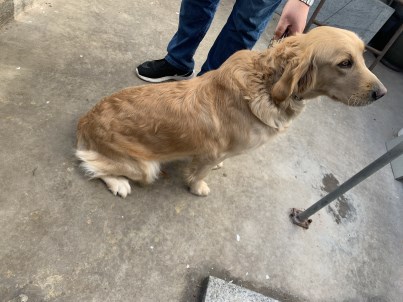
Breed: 5355-n000126-golden_retriever